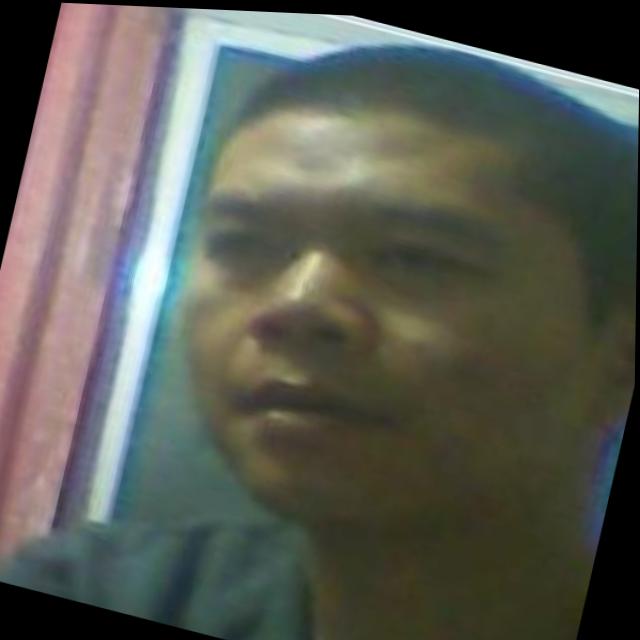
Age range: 21-44